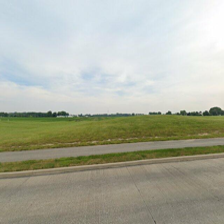
Label: streetView